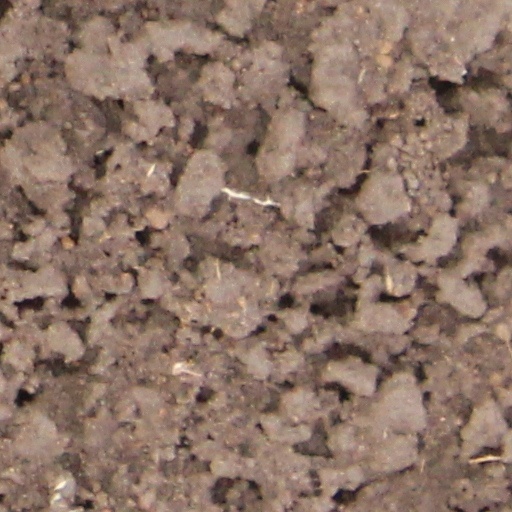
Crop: wheat